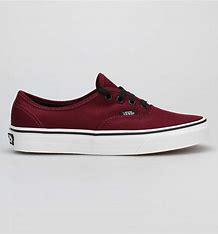
Brand: Vans
Model: Authentic